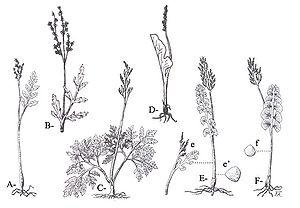
Genre Botrychium
Le genre Botrychium, regroupe plusieurs espèces de fougères de la famille des Ophioglossaceae. Une cinquantaine d'espèces sont distinguées, pratiquement toutes terricoles. Les Botryches sont des plantes remarquables par leur discrétion, leur rareté, le petit nombre des individus, leur longévité, et leur grande variabilité.